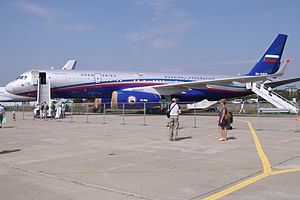
Åben Himmel-traktaten / Implementering
Russisk Åben Himmel-fly i Moskva i 2010
Åben Himmel-traktaten er en traktat der blev indgået i 1992 mellem NATO og de daværende Warszawapagt-stater. Traktaten giver de deltagende nationer ret til gensidige overflyvninger af hinandens territorier på forud fastlagte ruter, samt benytte fotografi og radar. Fra 2006 kunne også infrarøde kameraer benyttes. Disse flyvninger skal skabe tillid mellem nationerne ved at sikre man kan kontrollere hinandens militære formåen og på den måde sikre at man ikke starter et nyt våbenkapløb.